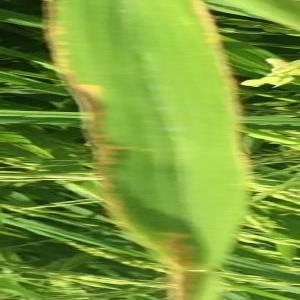
Disease: Bacterialblight